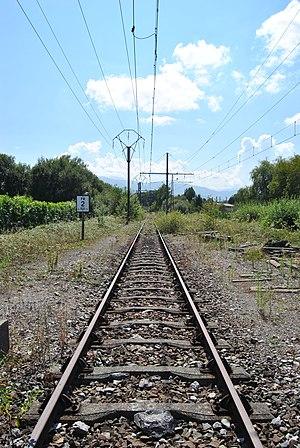
Vue de la voie en direction d'Arreau - Cadéac (Ligne de Lannemezan à Arreau - Cadéac), depuis la gare de La Barthe - Avezac.
La ligne de Lannemezan à Arreau - Cadéac est une ligne ferroviaire, incluse totalement dans le département des Hautes-Pyrénées, embranchée sur la ligne de Toulouse à Bayonne. Elle permet une pénétration dans le massif des Pyrénées depuis la ville de Lannemezan jusqu'au village d'Arreau situé à la jonction des vallées d'Aure et du Louron. Elle est mise en service en 1897 par la Compagnie des chemins de fer du Midi et du Canal latéral à la Garonne, le service des voyageurs est fermé en 1969 par la Société nationale des chemins de fer français.
Avezac-Prat-Lahitte est une commune française située dans le sud de la France, en région Occitanie, dans le département des Hautes-Pyrénées et plus précisément dans les baronnies des Pyrénées. Ses habitants sont appelés les Avezacais.